Bowloader

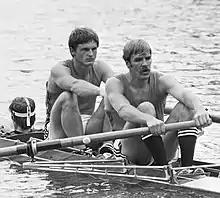
The Dutch coxed pair at the 1977 World Rowing Championships, Evert Kroes and Peter van de Pas with coxswain Poul de Haan in the bow

A bowloader or bow-coxed shell is a racing shell (a type of boat used in rowing) in which the coxswain lies semi-supine in the bow, as opposed to the normal seated position at the stern.